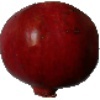
Label: Pomegranate 1